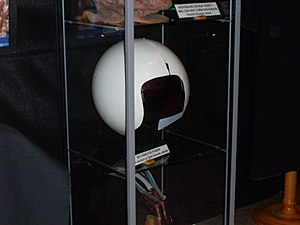
Spaceballs - Rumnødderne
Spaceballs – Rumnødderne er en amerikansk science fiction komedie fra 1987. Den er instrueret af Mel Brooks. Filmen er en parodi af blandt andet Star Wars.